Haemal arch

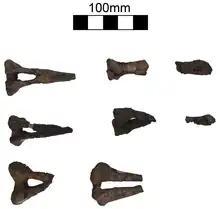
Haemal arches of "Nothronychus"

A haemal arch, also known as a chevron, is a bony arch on the ventral side of a tail vertebra of a vertebrate. The canal formed by the space between the arch and the vertebral body is the haemal canal. A spinous ventral process emerging from the haemal arch is referred to as the haemal spine.